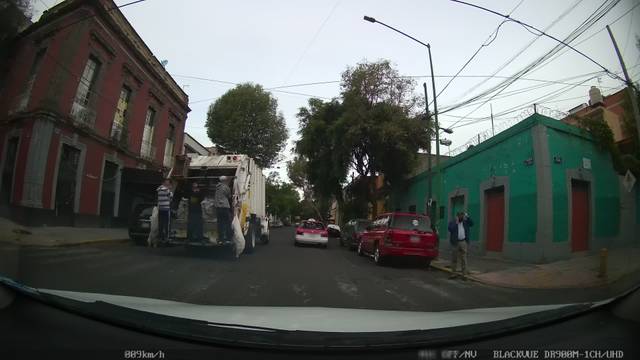
Region: Mexico
Coordinates: 19.443, -99.146